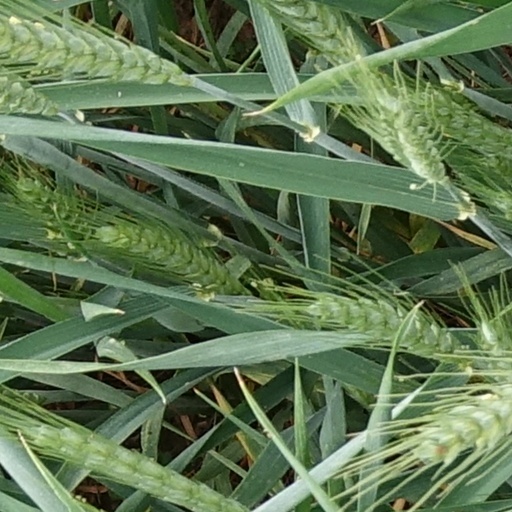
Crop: wheat